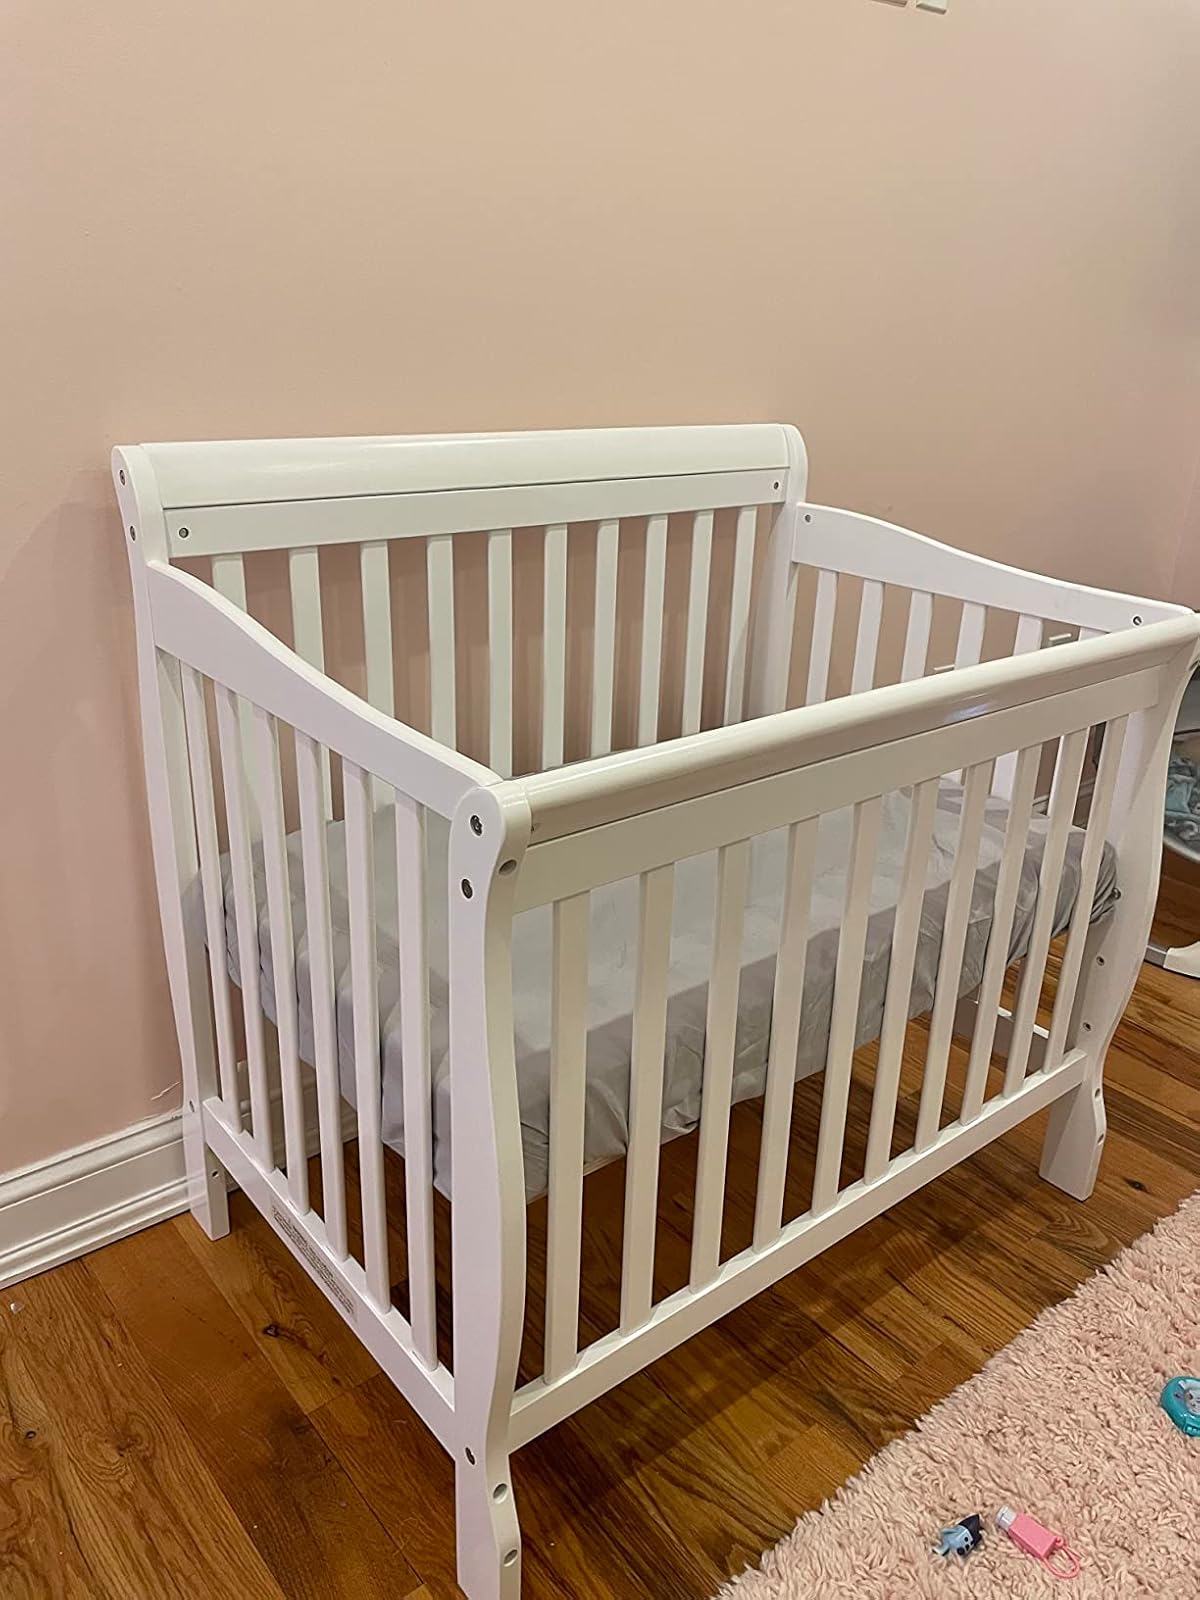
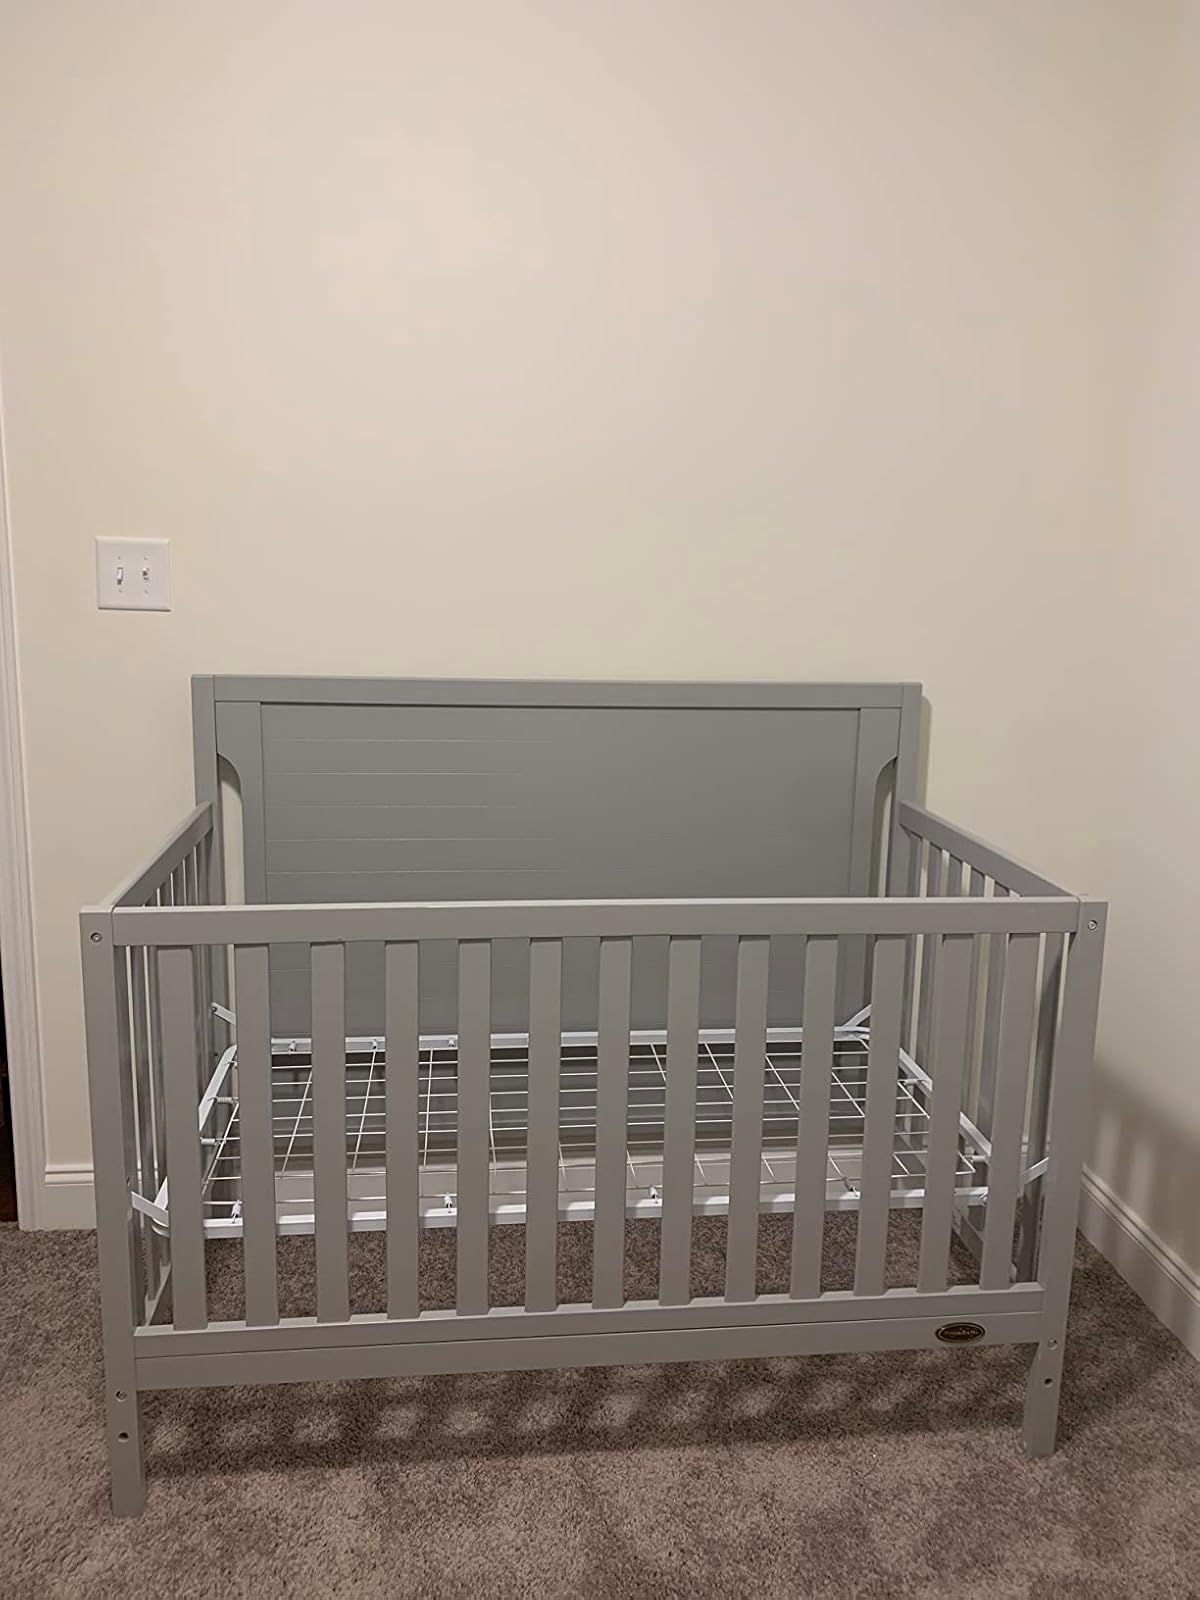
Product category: products_crib
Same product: no